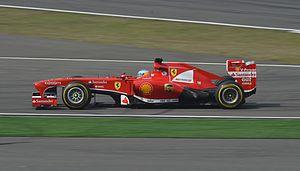
Le championnat du monde de Formule 1 2013 est la 64ᵉ édition du championnat du monde des pilotes de Formule 1. Pour la quatrième fois consécutive depuis 2010, les titres mondiaux des pilotes et des constructeurs sont attribués à Sebastian Vettel et à son écurie Red Bull-Renault.
Le Grand Prix automobile de Chine 2013, disputé le 14 avril 2013 sur le circuit international de Shanghai à Shanghai, est la 881ᵉ épreuve du championnat du monde de Formule 1 courue depuis 1950 et la troisième manche du championnat 2013.